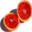
Label: orange